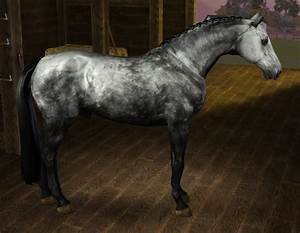
Label: cavallo